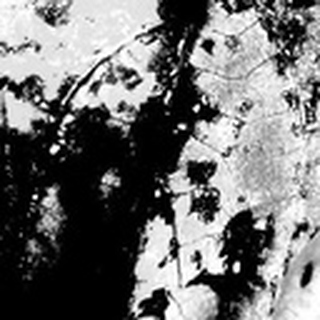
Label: cotton_bacterial_blight